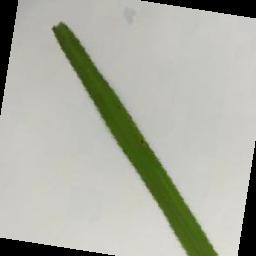
Label: Rice___Brown_Spot